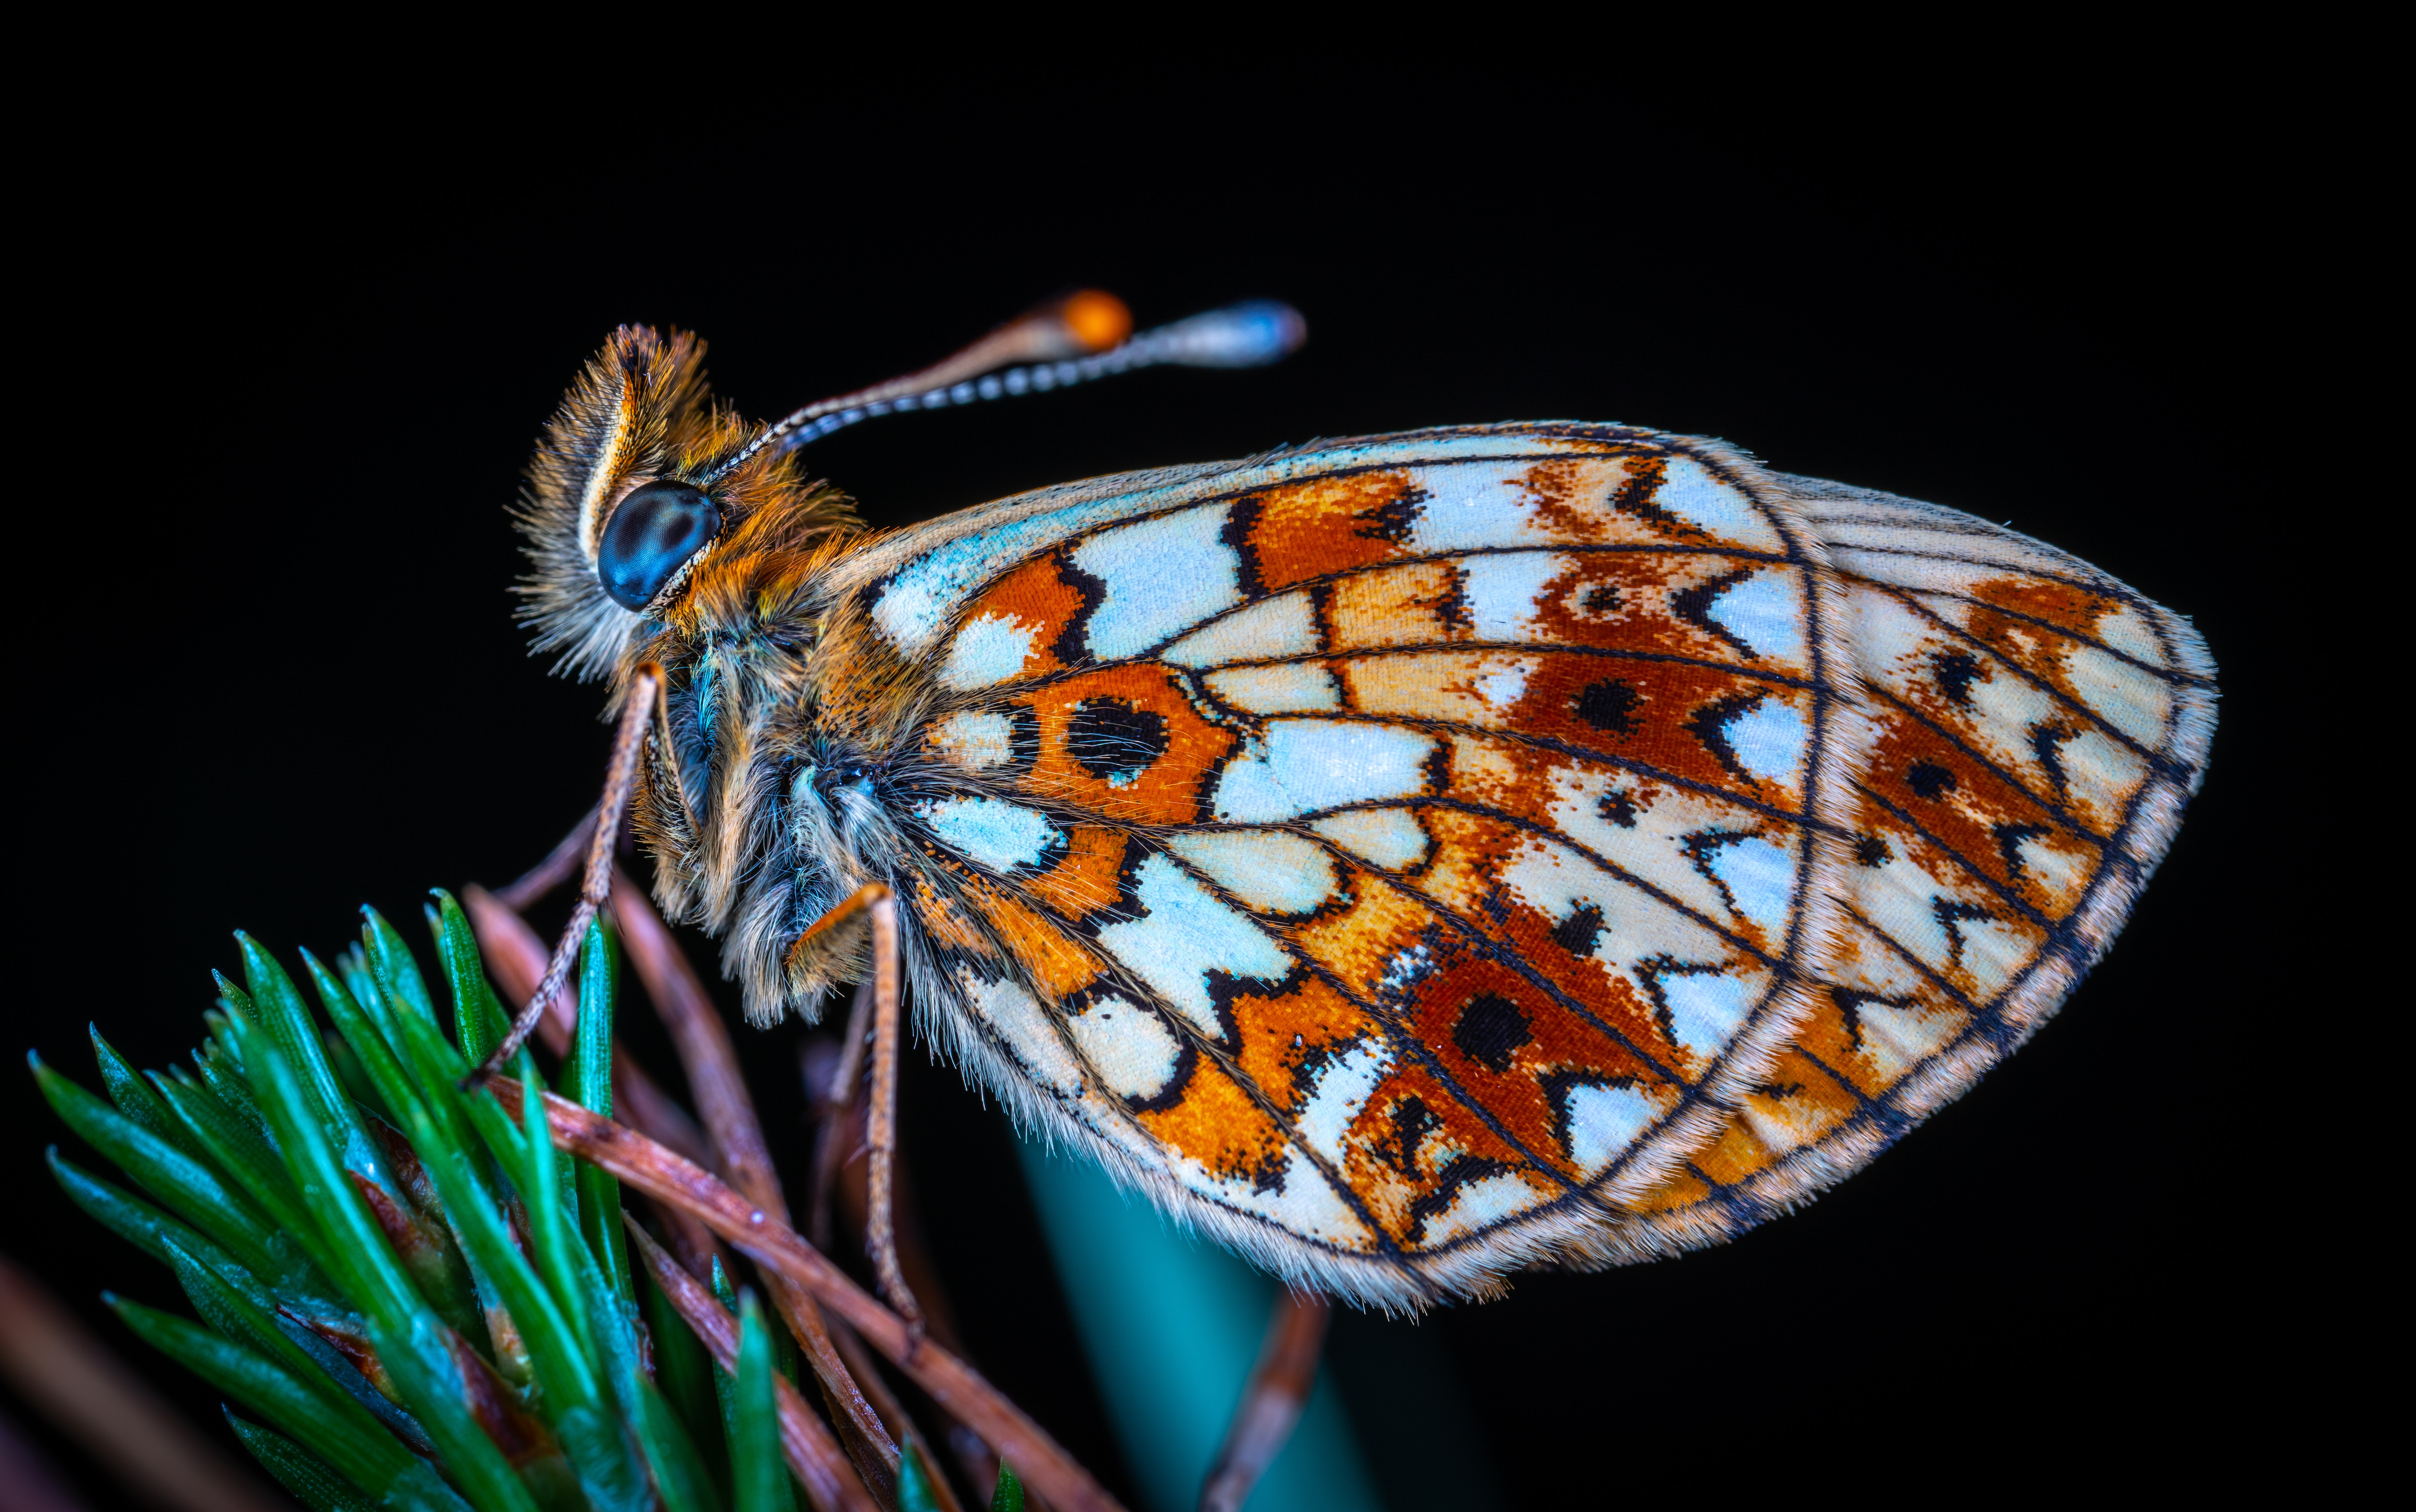
moths and butterflies, butterfly, Cynthia subgenus, insect, brush footed butterfly, American painted lady, Euphydryas, monarch butterfly, invertebrate, Melitaea, pollinator, Glanville fritillary, Boloria, marsh fritillary, issoria, macro photography, viceroy butterfly, riodinidae, lycaenid, pieridae, Pearl bordered fritillar, Small pearl bordered butterfly, wing, argynnis